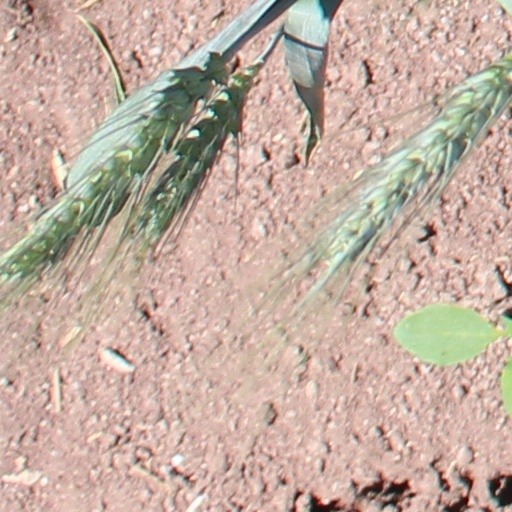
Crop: wheat